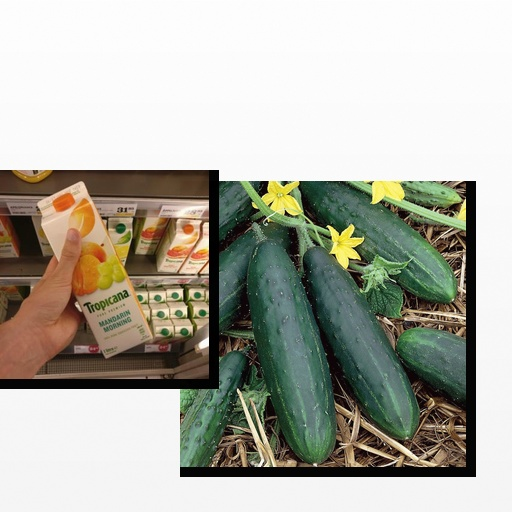
Food items: cucumber, mandarin_juice